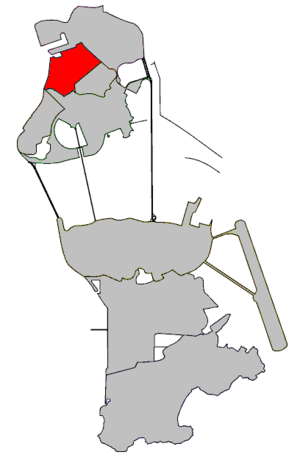
La Freguesia de Santo António est l'une des sept Freguesias de Macao et est située dans le sud-est de la péninsule de Macao. Elle n'a pas de pouvoirs administratifs, mais est reconnue par le gouvernement comme purement symbolique.